Rekhyt

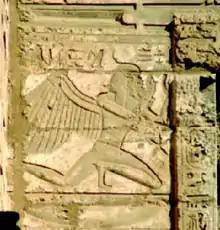
Ramesses III as a Rekhyt

The oldest surviving representations of the divine Rekhyt symbol are in the Mortuary Temple of Hatshepsut. In the entrance hall of her Red Chapel, there is a narrow decorative strip stretching across the entire north wall with symbols of the Rekhyt who, among other things, worship Hatshepsut as "praising their mistress" and in the same posture in the direction of the sanctuary, worship Amun-Re. This has various interpretations in Egyptology. On the one hand, the Rekhyt are here partly as a symbol of all the Egyptian people, but on the other hand their location on the north wall supports the traditional interpretation as “subjugated inhabitants of Lower Egypt” if the Pat are depicted on the south wall.